Dustin McGowan

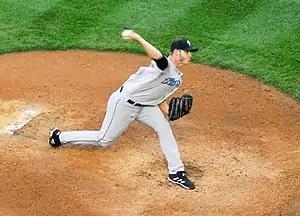
McGowan pitching in 2007

McGowan started the 2007 season impressively for the Syracuse Chiefs. Despite an 0–2 record at the end of April, he had a 1.64 ERA and 29 strikeouts in 22 innings. This led to a call-up to the Blue Jays rotation in early May after an injury to Gustavo Chacín. On June 19, 2007, he gave up six runs on eight hits over one and two-thirds innings in a 10–1 Jays defeat, and took the loss. He would redeem himself in his next start on June 24, 2007, as he had a no-hitter in the first eight innings against the Colorado Rockies at Rogers Centre, allowing only an 0–1 single to the first batter he faced in the ninth, designated hitter Jeff Baker, making him just the fifth pitcher in franchise history to carry a no-hitter into the ninth inning. He went on to record a shutout, the first of his career as well as his first complete game.